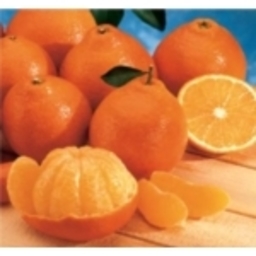
Label: Orange